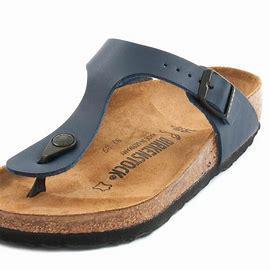
Brand: Birkenstock
Model: 100